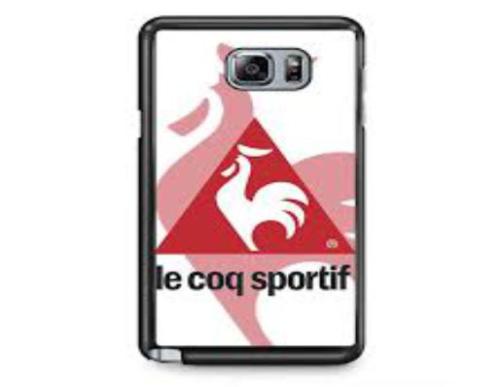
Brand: le coq
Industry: Sports